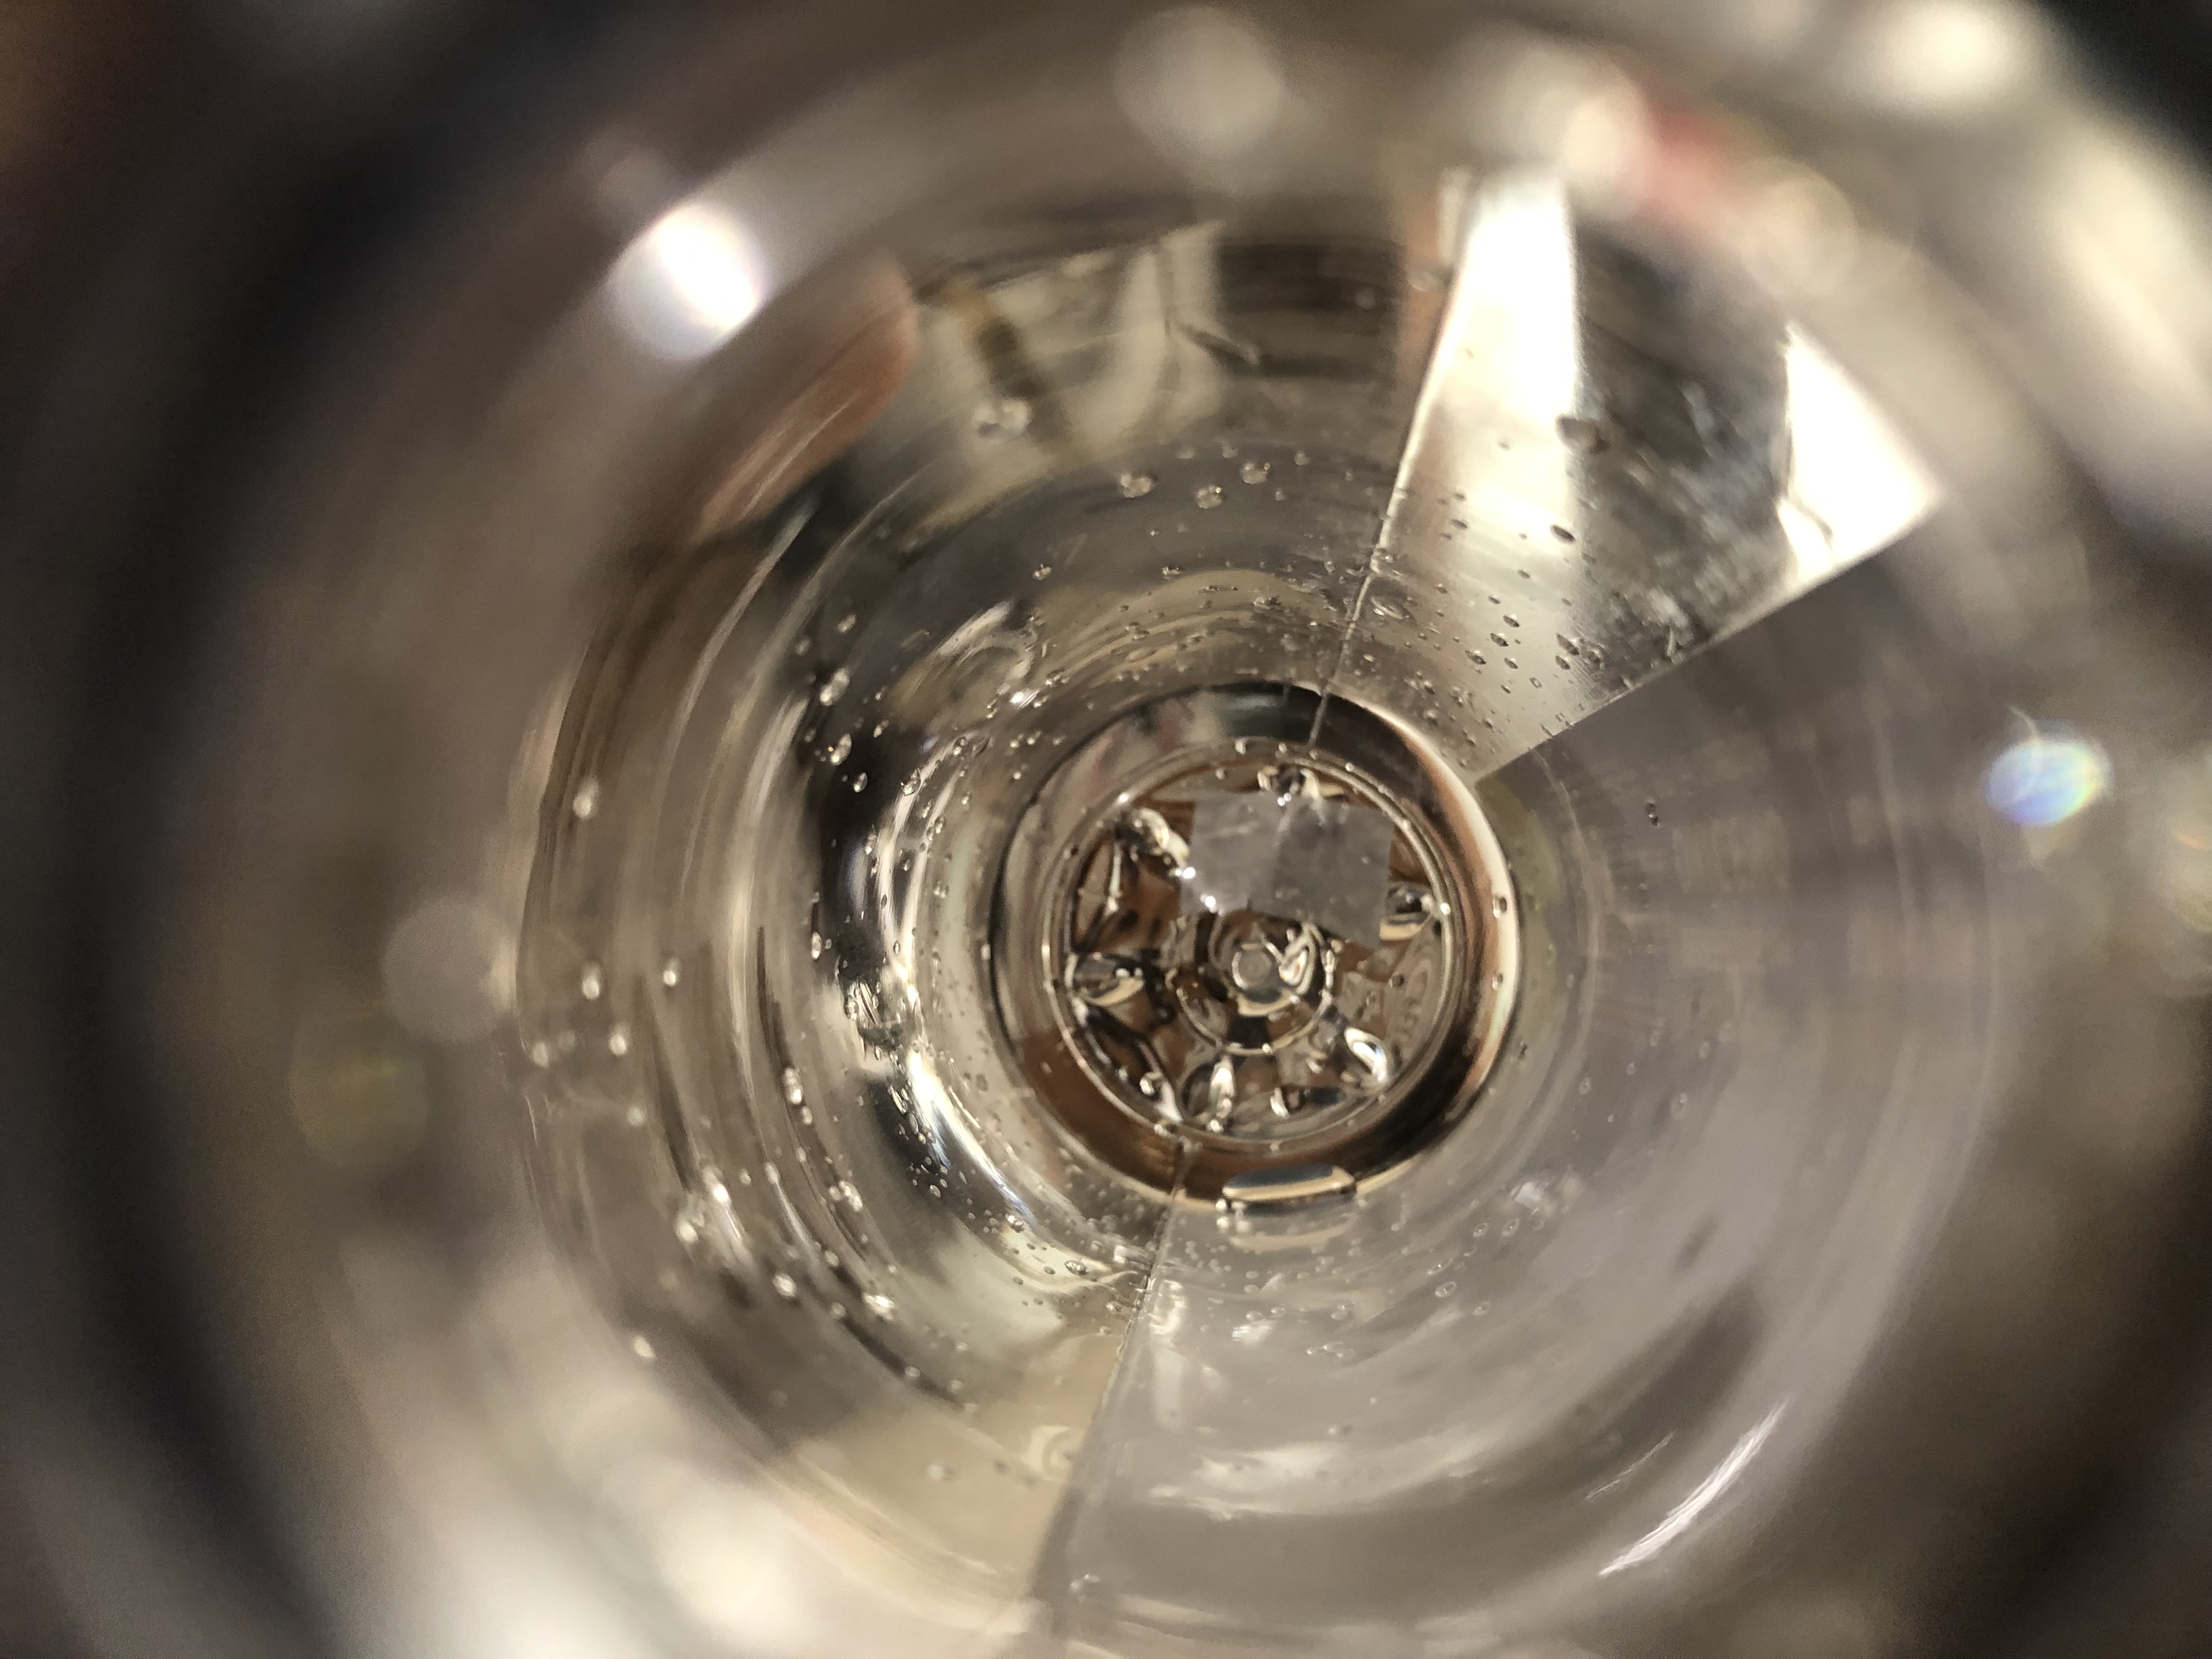
abstracto, automotive lighting, automotive tire, liquid, fluid, automotive design, drinkware, rim, water, automotive wheel system, glass, motor vehicle, spoke, circle, auto part, Transparent material, pattern, metal, macro photography, engineering, still life photography, barware, drink, fashion accessory, reflection, monochrome, headlamp, vortex